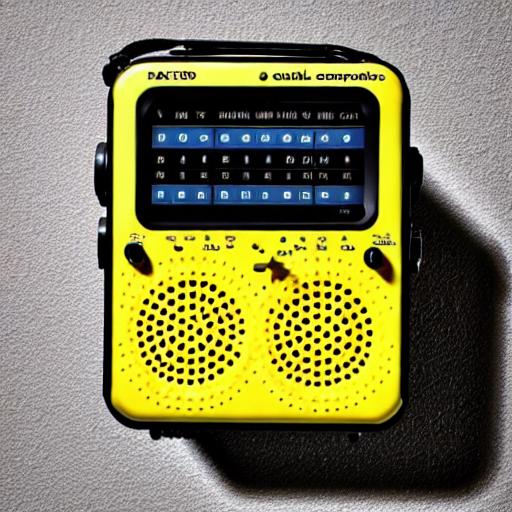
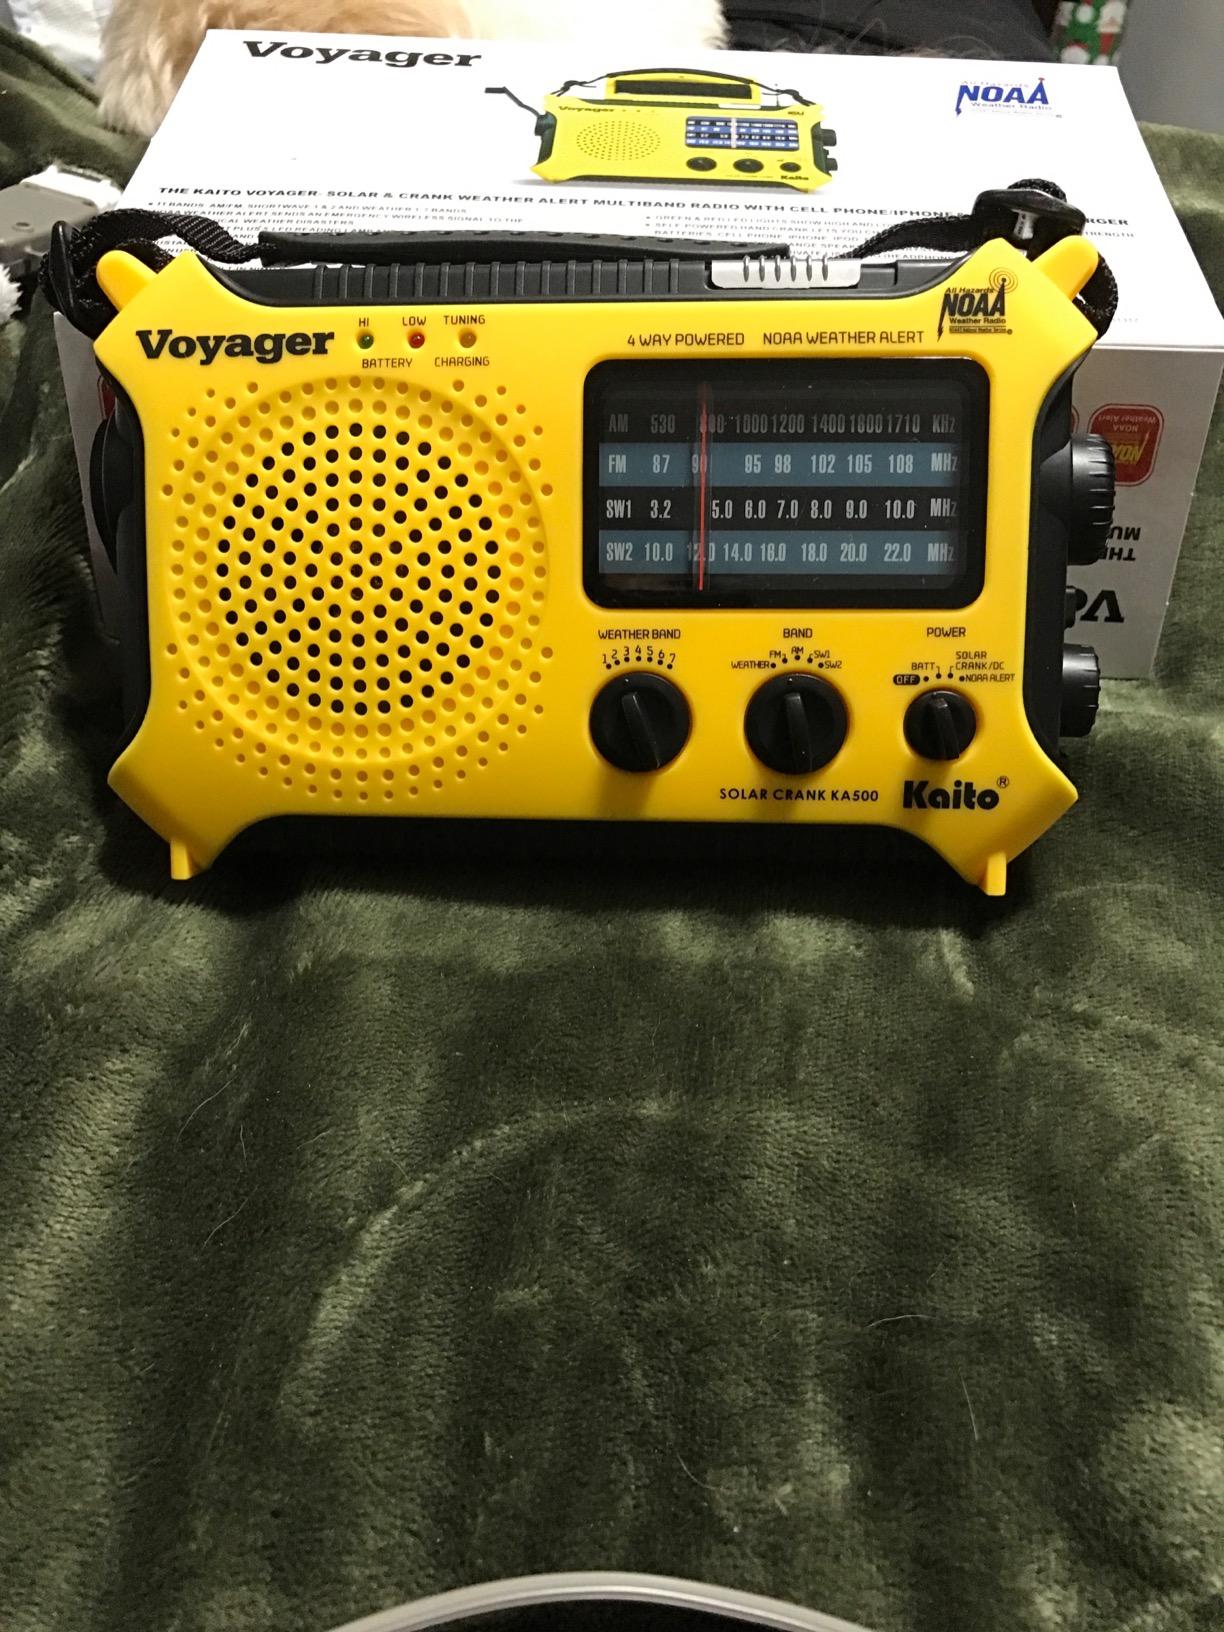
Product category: radio
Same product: no